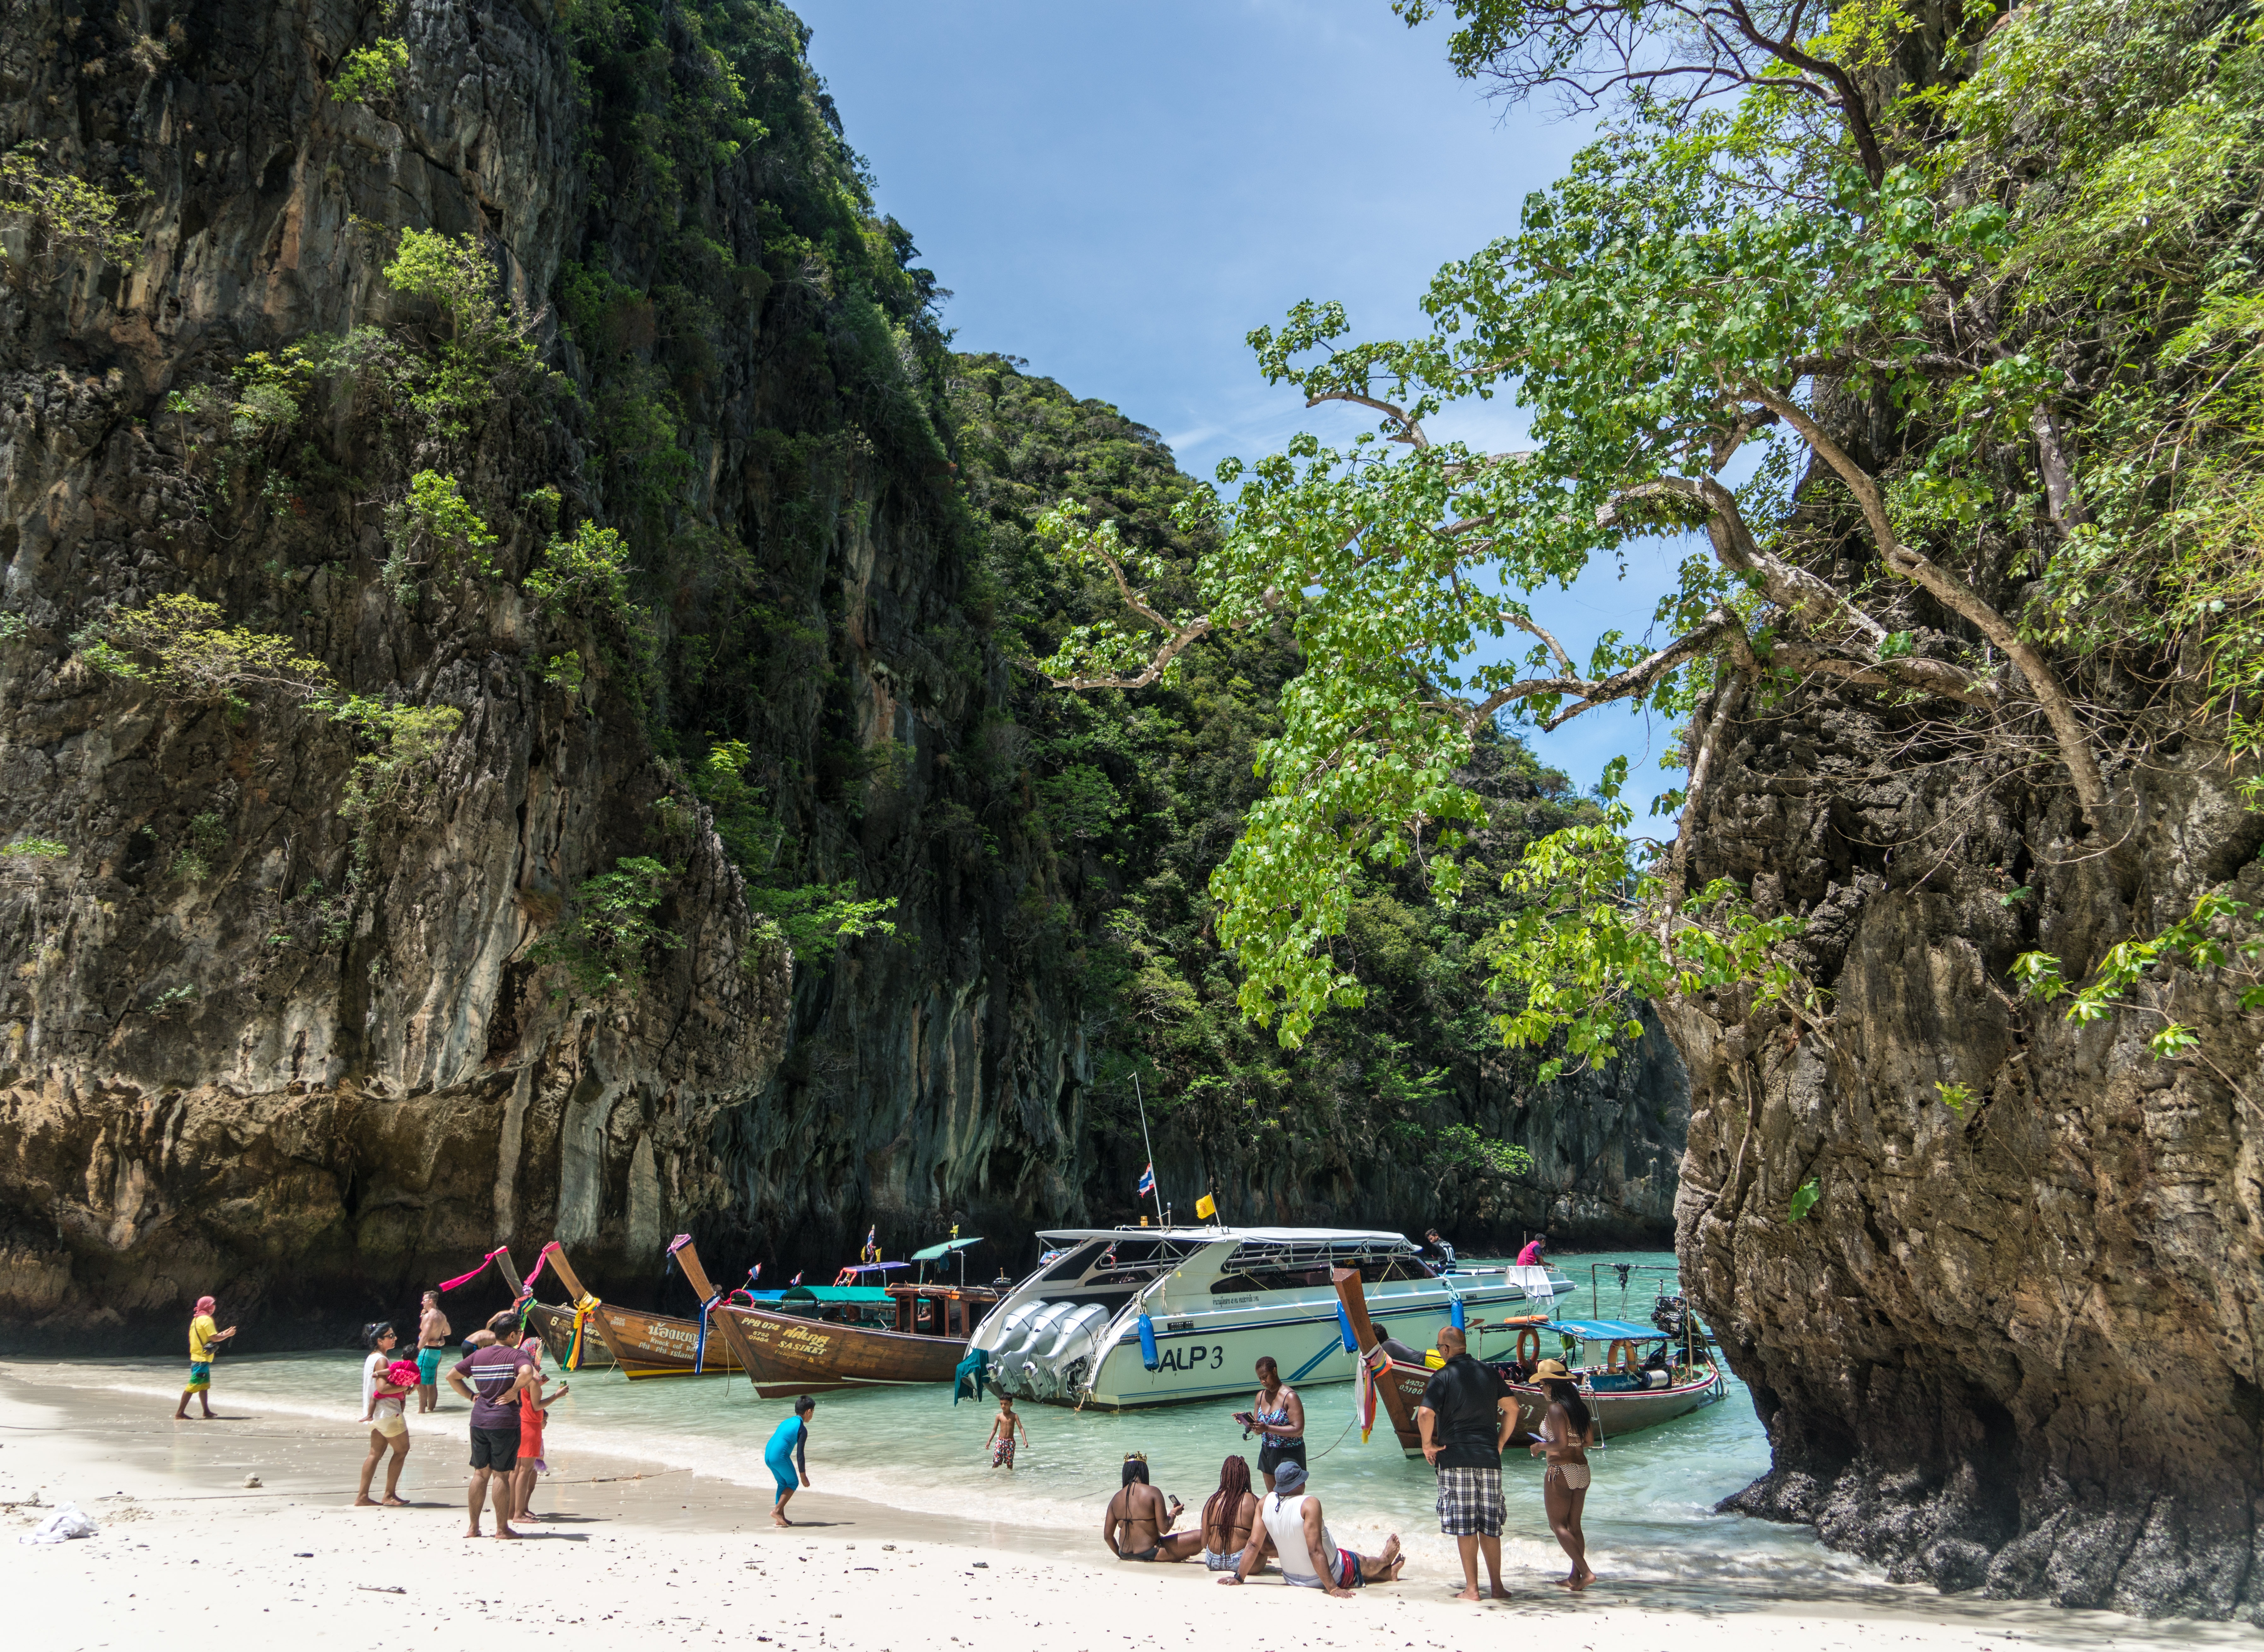
beach, landscape, sea, coast, water, nature, outdoor, ocean, sky, summer, vacation, travel, jungle, scenic, tropical, scenery, holiday, bay, tourism, leisure, thailand, body of water, rocks, sunny, clouds, mountains, tropics, wooden boats, phuket, summer landscape, people person, phi phi island tour